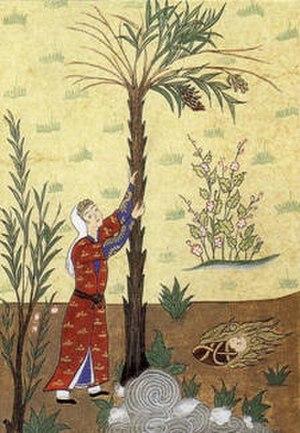
ʿĪsā ou 'Isa ibn Maryam, à distinguer du nom Yasu' ibn Maryam, nom plutôt employé par les chrétiens arabes est le nom coranique de Jésus de Nazareth, considéré par l'Islam comme l'avant-dernier prophète d'Allah et comme le Messie.